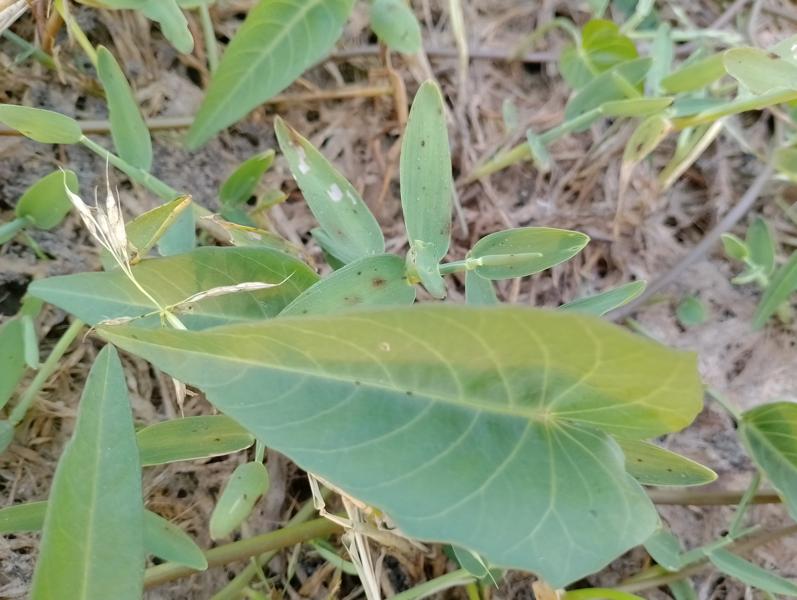
Weed species: Ipomoea aquatic